Henrik Rød

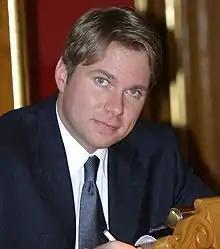
Henrik Rød in November 2007

Henrik Rød (born 14 September 1975 in Halden) is a Norwegian politician for the Progress Party.